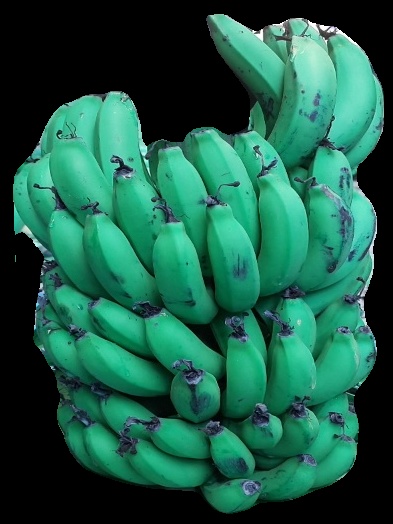
Variety: pachbale
Grade: grade2